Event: Nepal Earthquake
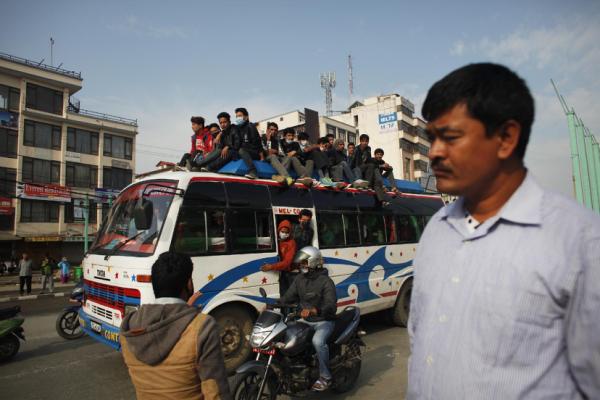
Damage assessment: no_damage